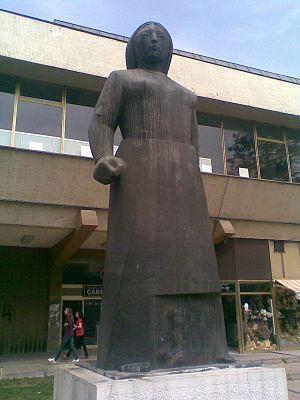
Cet article recense les monuments à la Seconde Guerre mondiale en Macédoine du Nord.